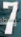
Number: 7